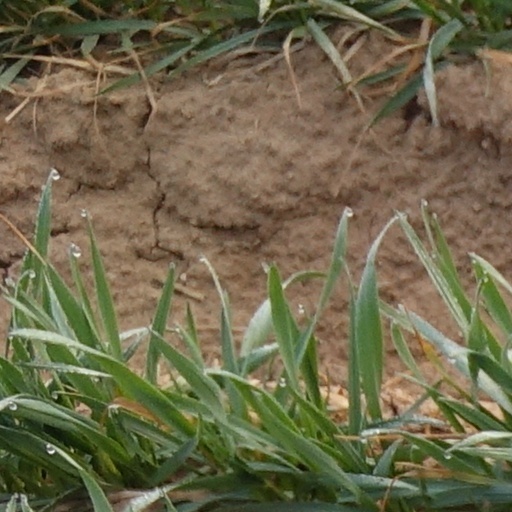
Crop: wheat